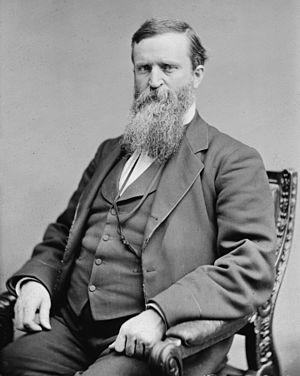
James Baird Weaver, né le 12 juin 1833 à Dayton et mort le 6 février 1912 à Des Moines, est un homme politique américain.